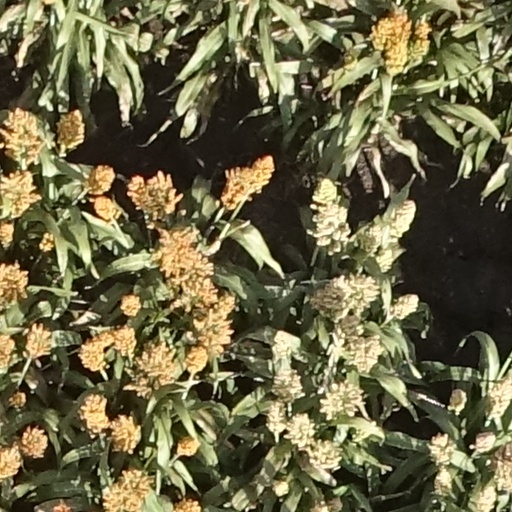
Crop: sorghum